Concrete Cowboys

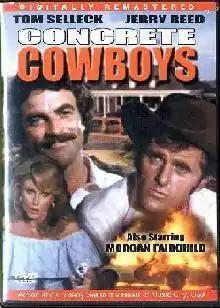
DVD cover

Concrete Cowboys is a 1979 American Western television pilot film starring Jerry Reed and Tom Selleck, directed by Burt Kennedy. It was broadcast on CBS on October 17, 1979. It was followed in 1981 by a television series starring Reed and Geoffrey Scott with the same title.